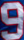
Number: 9